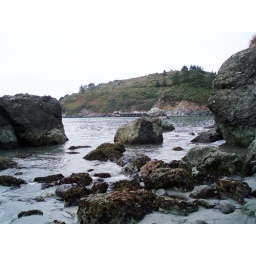
Trinidad pier with Trinidad Head in back, beach rocks in front